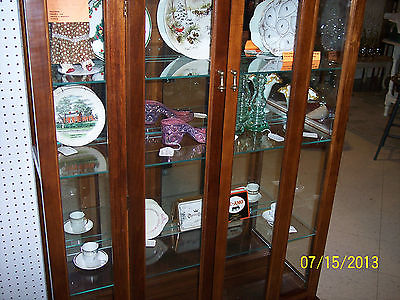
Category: cabinet